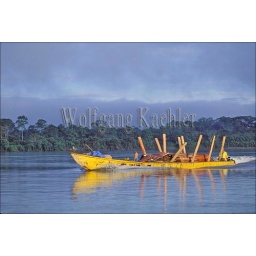
Ecuador, amazon basin, near coca, rio napo, river traffic, oil exploration boats